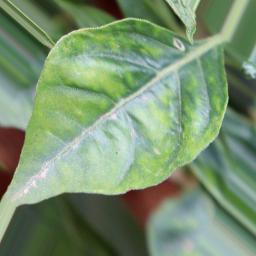
Label: mites_and_trips